Foreign relations of the Soviet Union

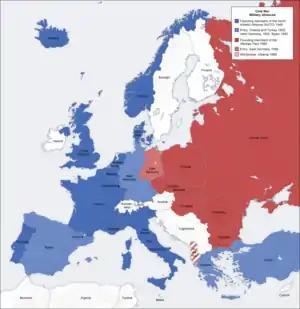
Cold War European Military Alliances

Stalin made Africa a very low priority, and discouraged relationships or studies of the continent. However, the decolonization process of the 1950s and early 1960s opened new opportunities, which Soviet leader Nikita Khrushchev was eager to exploit.